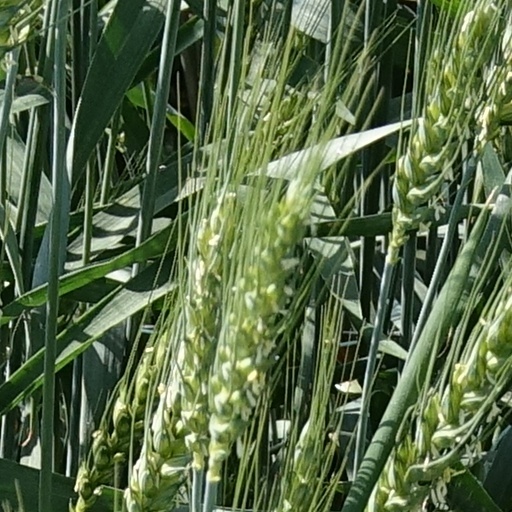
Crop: wheat